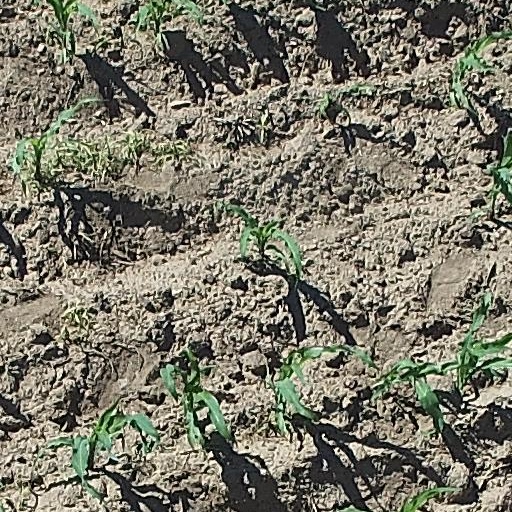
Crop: maize; corn